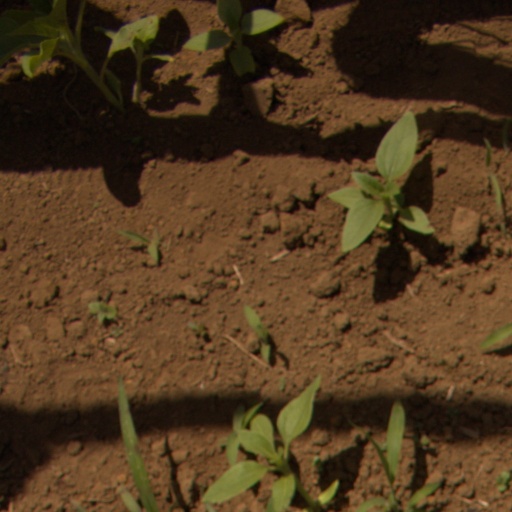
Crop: Jerusalem artichoke